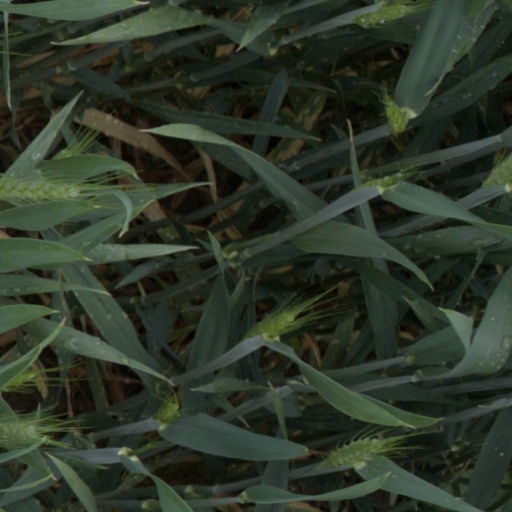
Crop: wheat